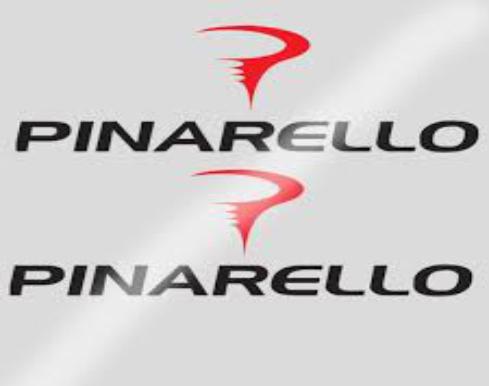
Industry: Transportation